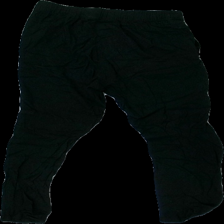
View: back
Type: Trousers
Category: Ladies
Brand: H&M
Colors: Black
Material: 89% Viscose 11% Cont?
Cut: Regular
Size: 36
Price range: 50-100
Recommended usage: Reuse
Description: black trousers